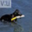
Label: dog